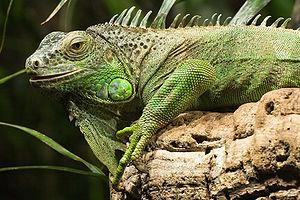
Iguana est un genre de sauriens de la famille des Iguanidae.